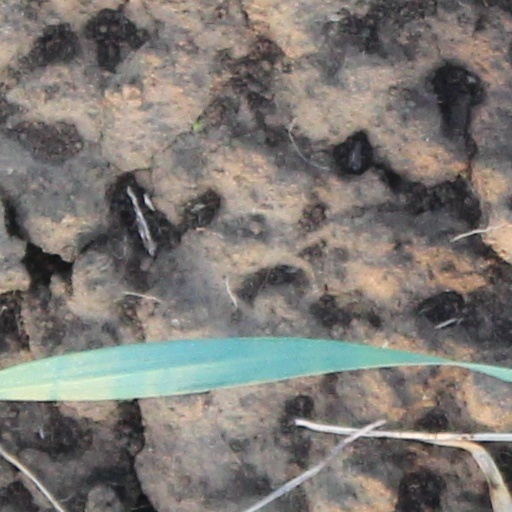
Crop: wheat